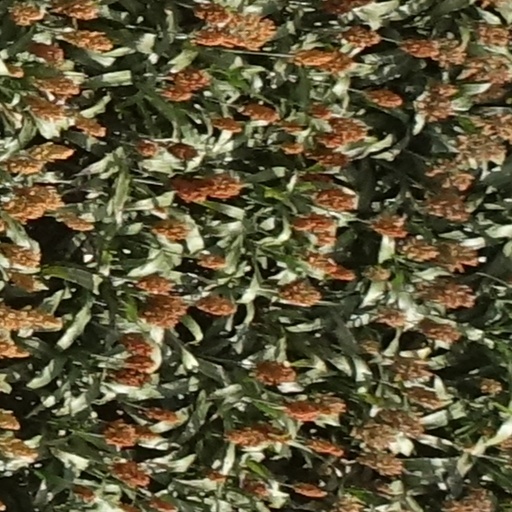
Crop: sorghum